Fenzhong Si station

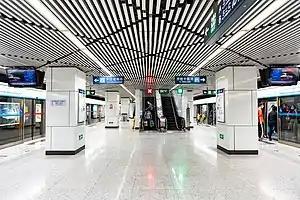
Platform

Fenzhong Si station is a subway station on Line 10 of the Beijing Subway. The station opened on 30 December 2012. The station is located in Fengtai District's Fenzhongsi, after which it is named.